Iain Gray

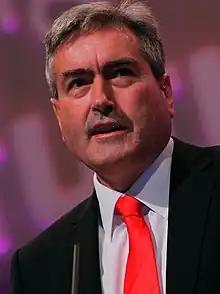
Gray in 2008

Iain Cumming Gray (born 7 June 1957) is a Scottish politician who served as Leader of the Scottish Labour Party from 2008 to 2011. He was the Member of the Scottish Parliament (MSP) for the East Lothian constituency from 2007 to 2021, having previously represented Edinburgh Pentlands from 1999 to 2003.